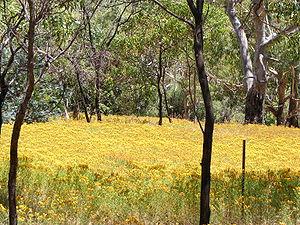
Le millepertuis perforé, millepertuis commun ou millepertuis officinal est une plante herbacée vivace de la famille des Clusiacées selon la classification classique.